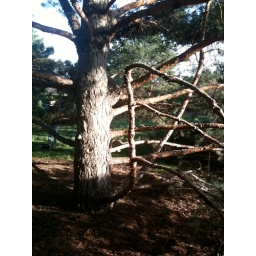
pine tree in arb